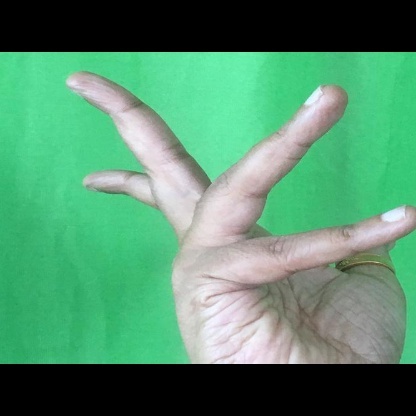
Mudra: Alapadmam